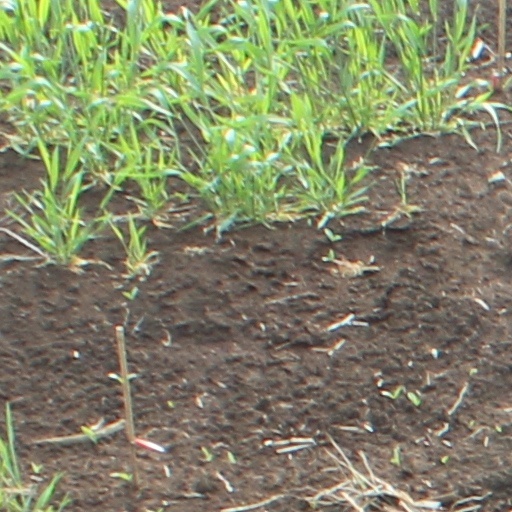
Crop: wheat